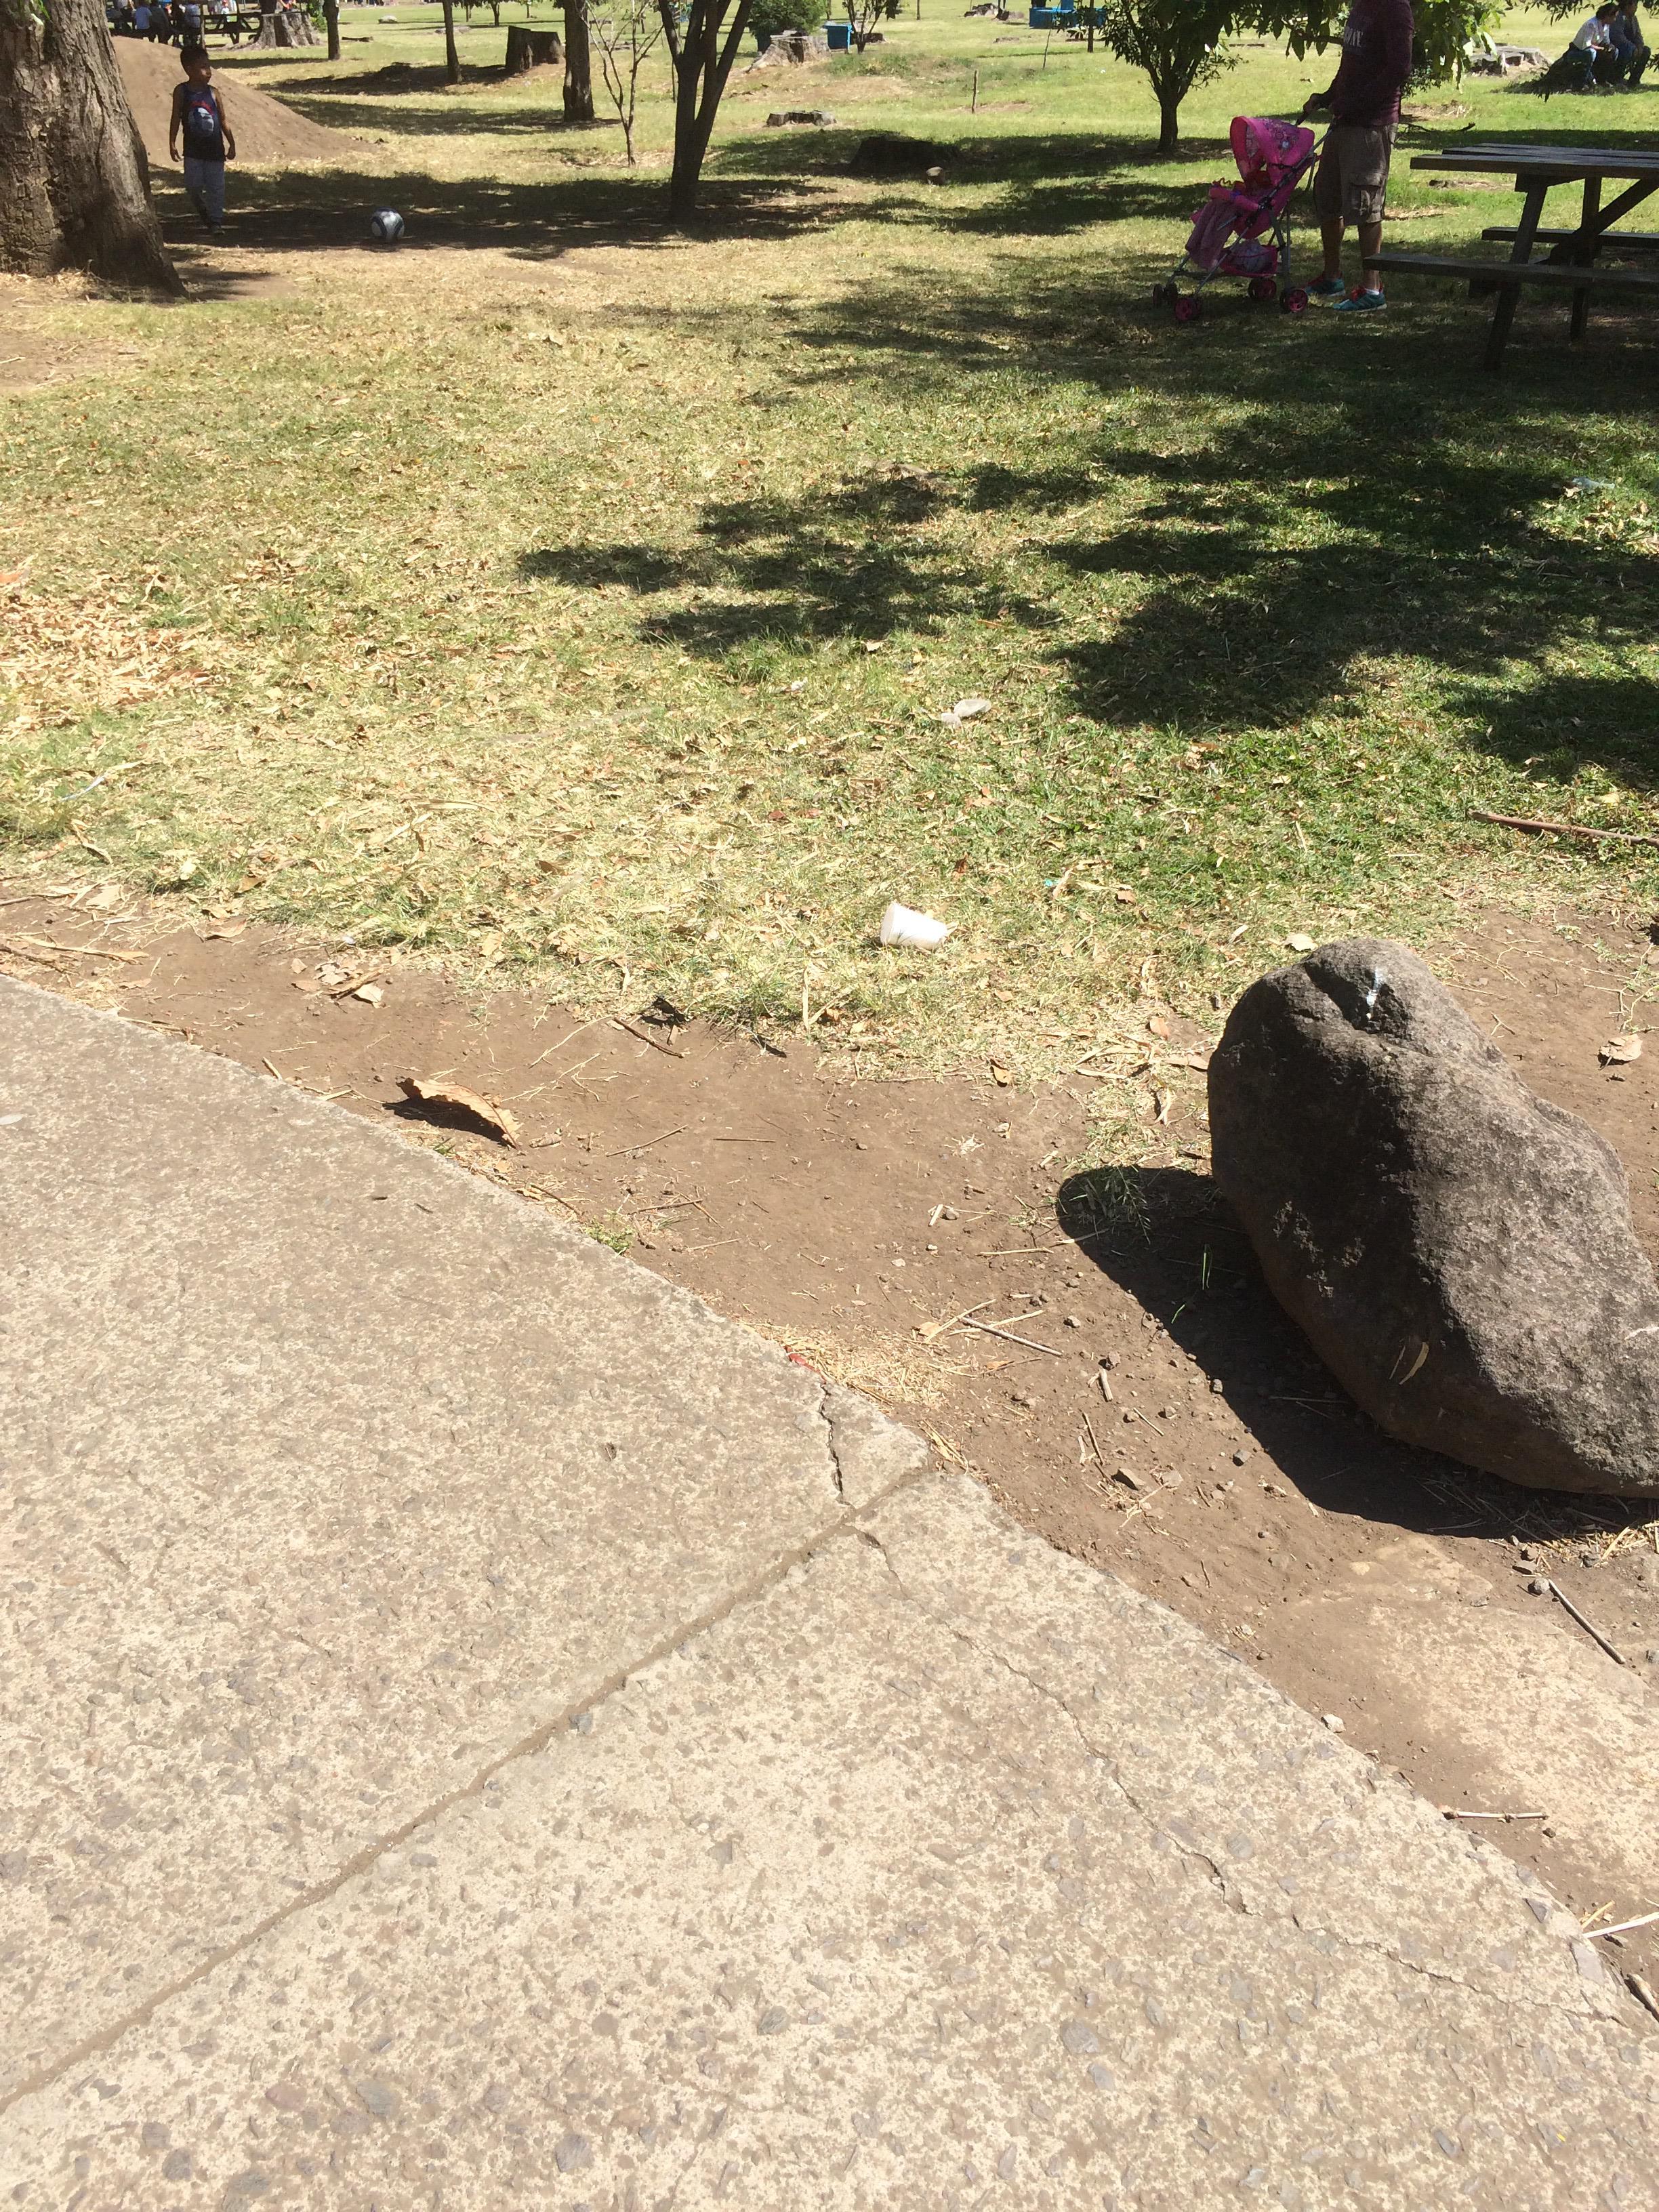
Object: Disposable plastic cup (Cup)